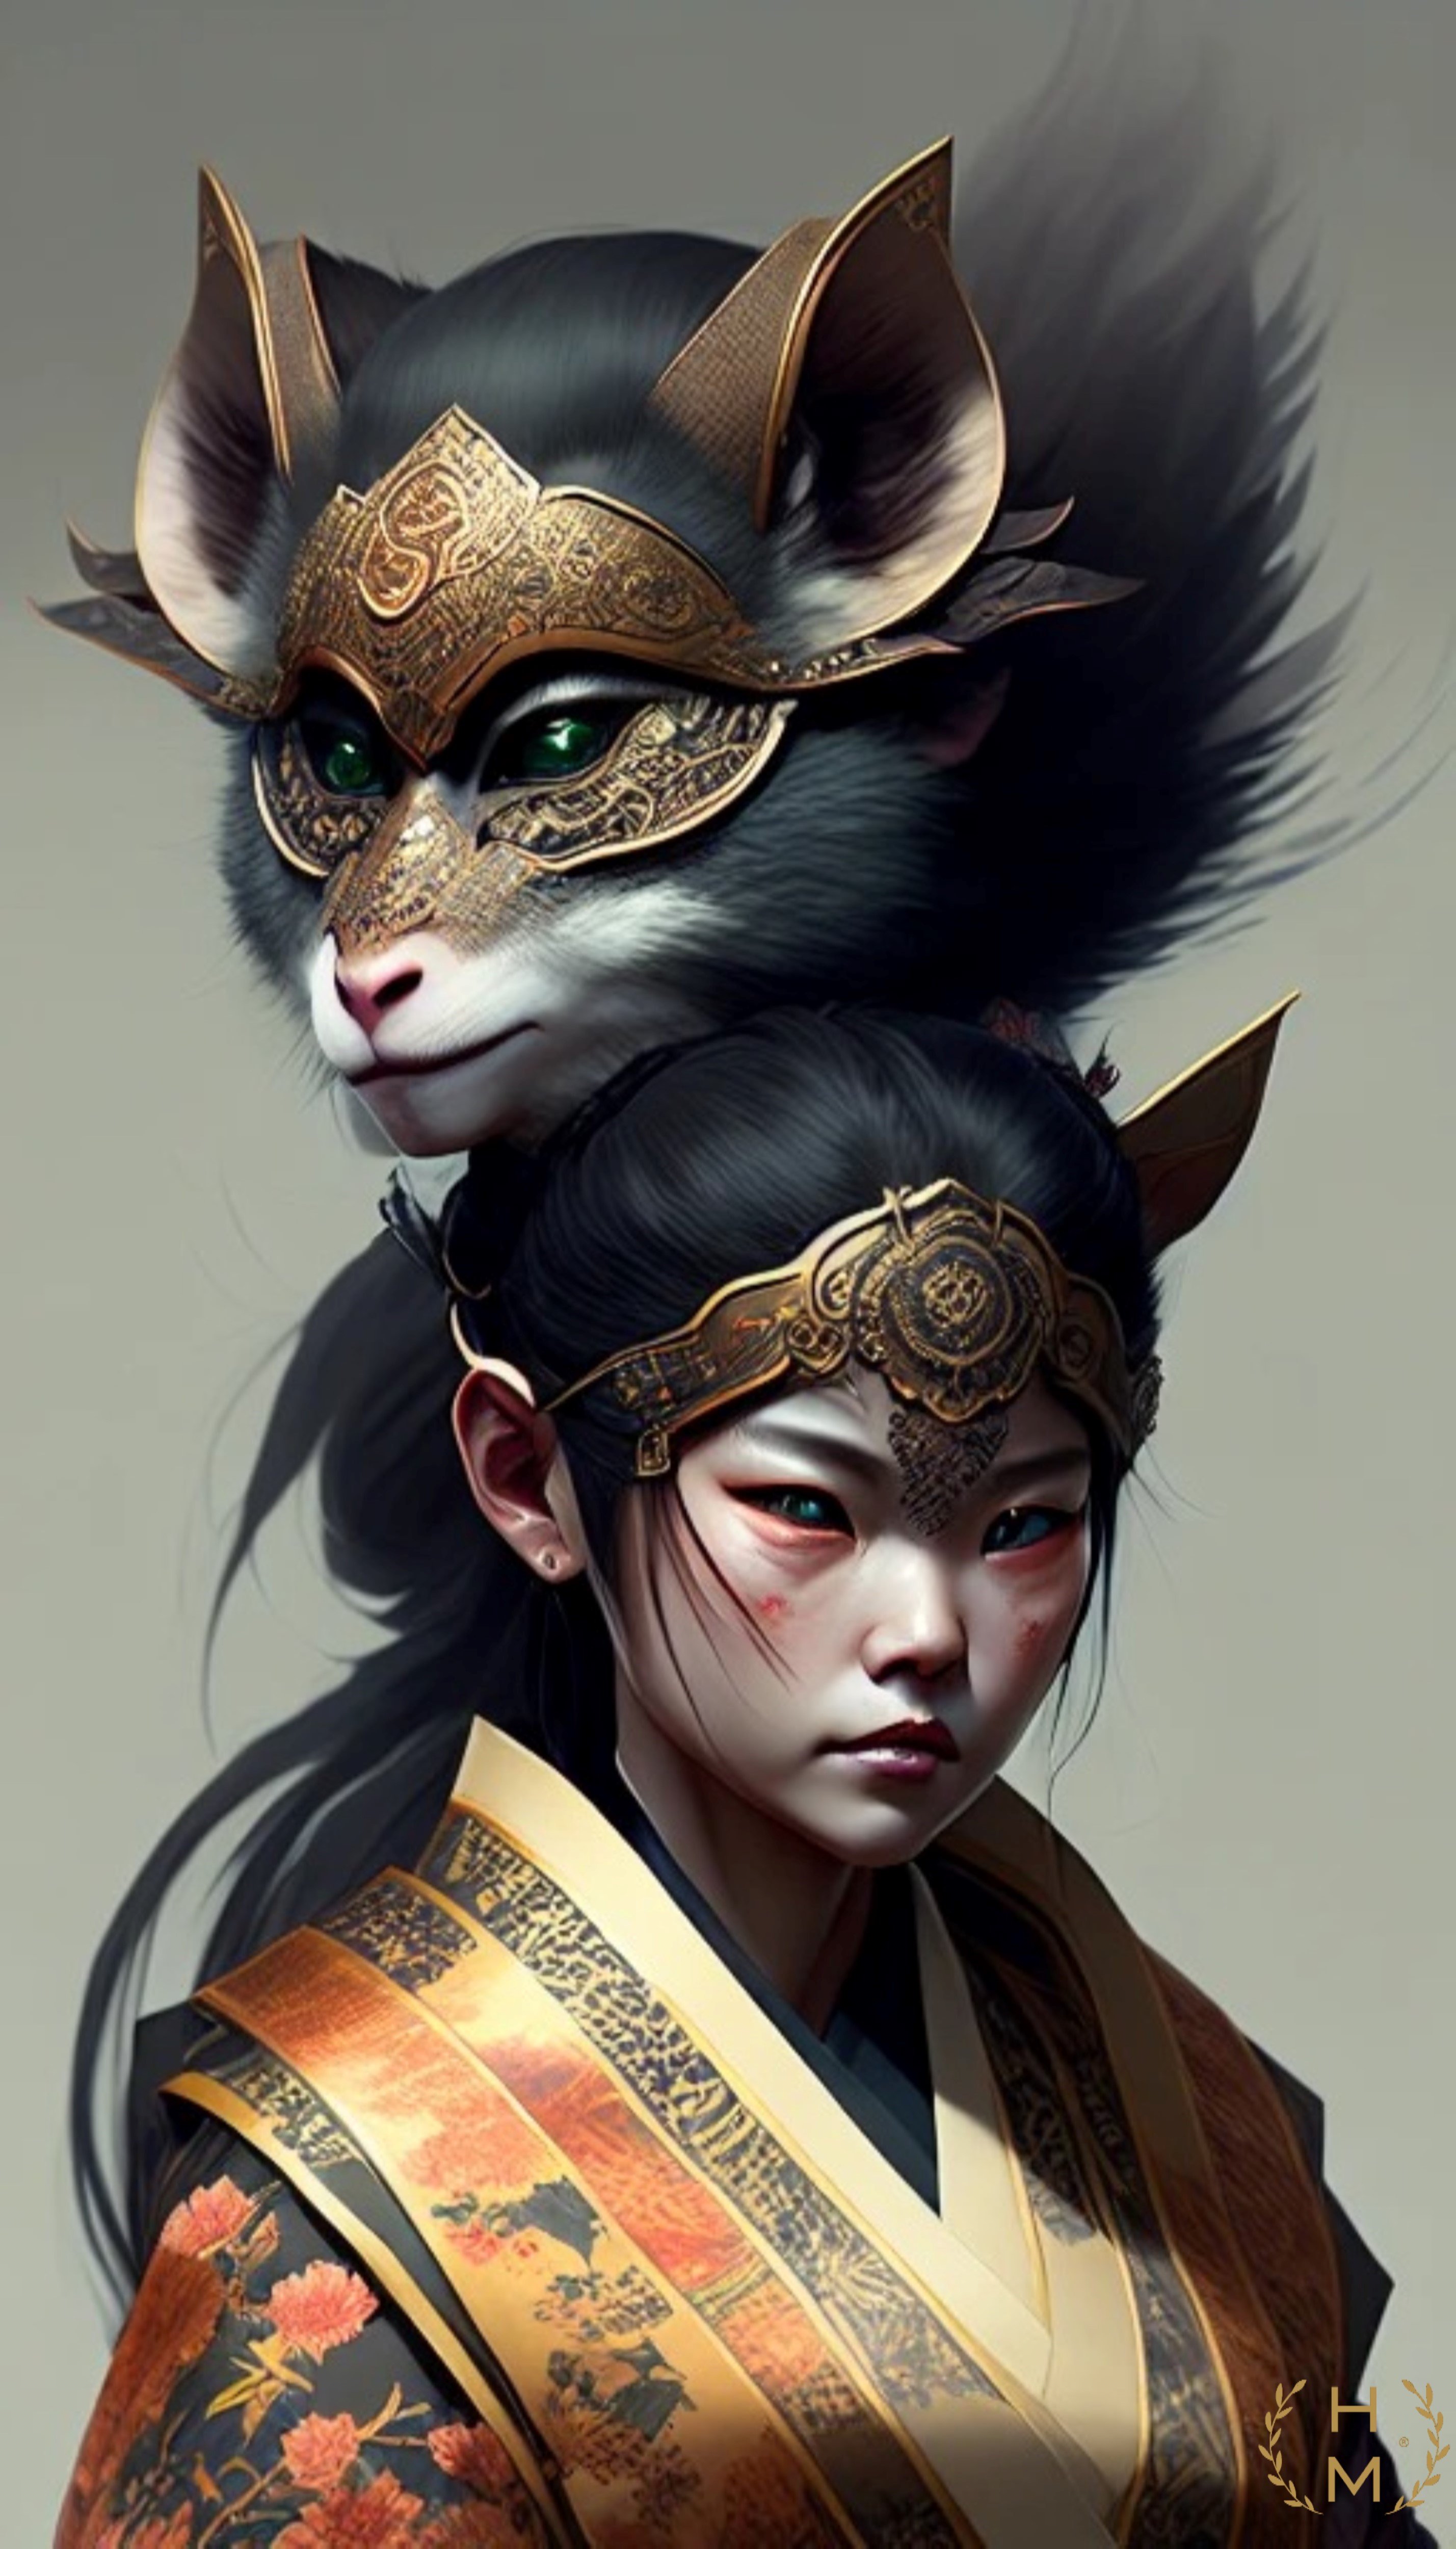
painting, art, artist, artwork, drawing, contemporary art, photography, illustration, paint, love, design, sketch, fine art, abstract art, creative, abstract, acrylic painting, nature, watercolor, art gallery, oil painting, gallery, modern art, abstract painting, digital art, contemporary painting, art collector, style, girl, woman, fashion, mort, eyelash, event, masque, mask, costume, makeover, costume design, tradition, publication, fashion accessory, whiskers, fur, jewellery, fictional character, fashion design, headpiece, costume hat, necklace, public event, fiction, costume accessory, mythology